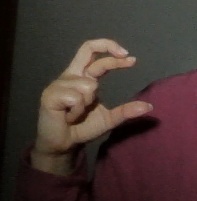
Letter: thal